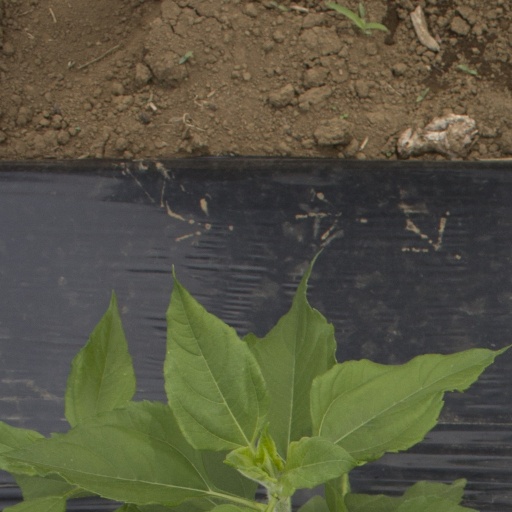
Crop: Jerusalem artichoke